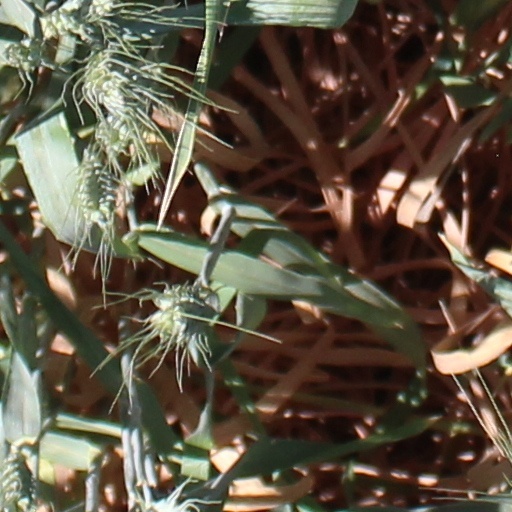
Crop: wheat